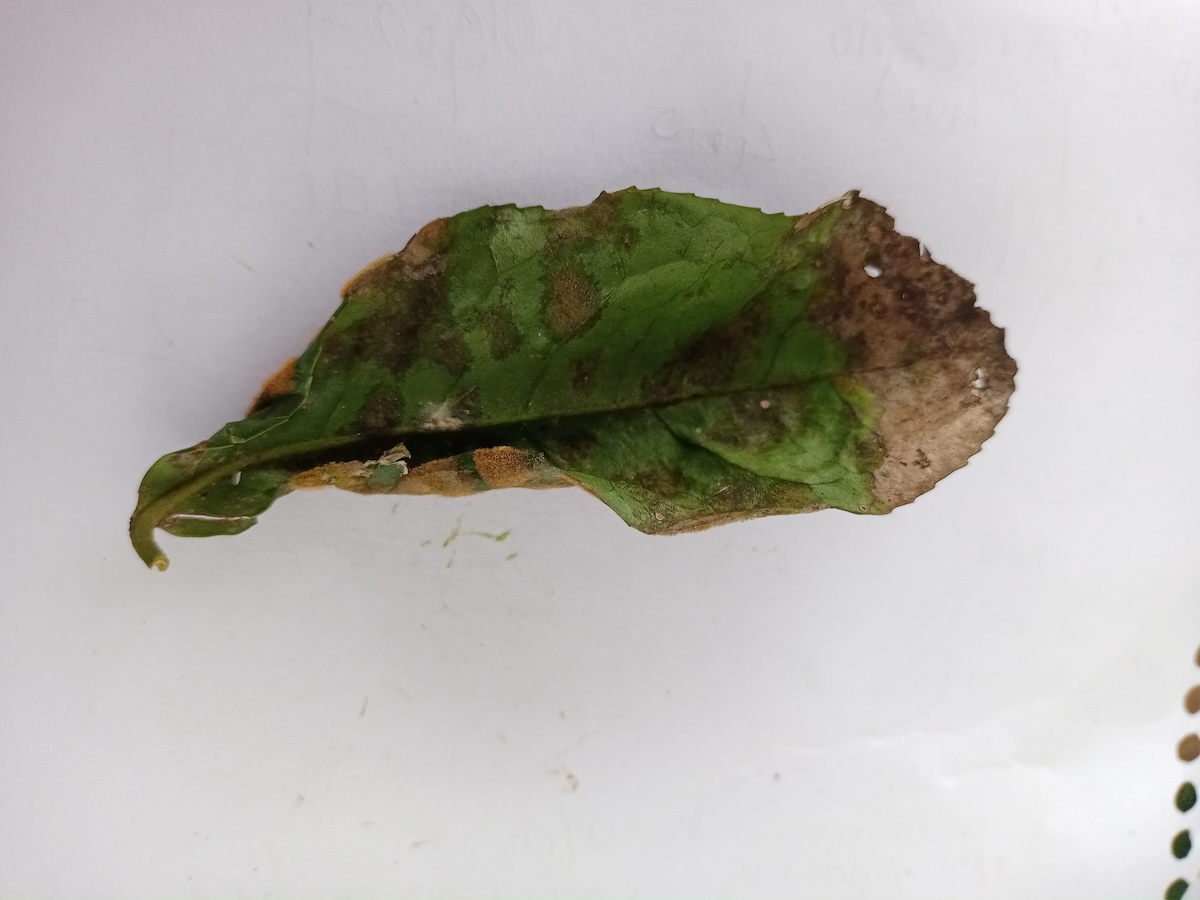
Label: Brown Blight